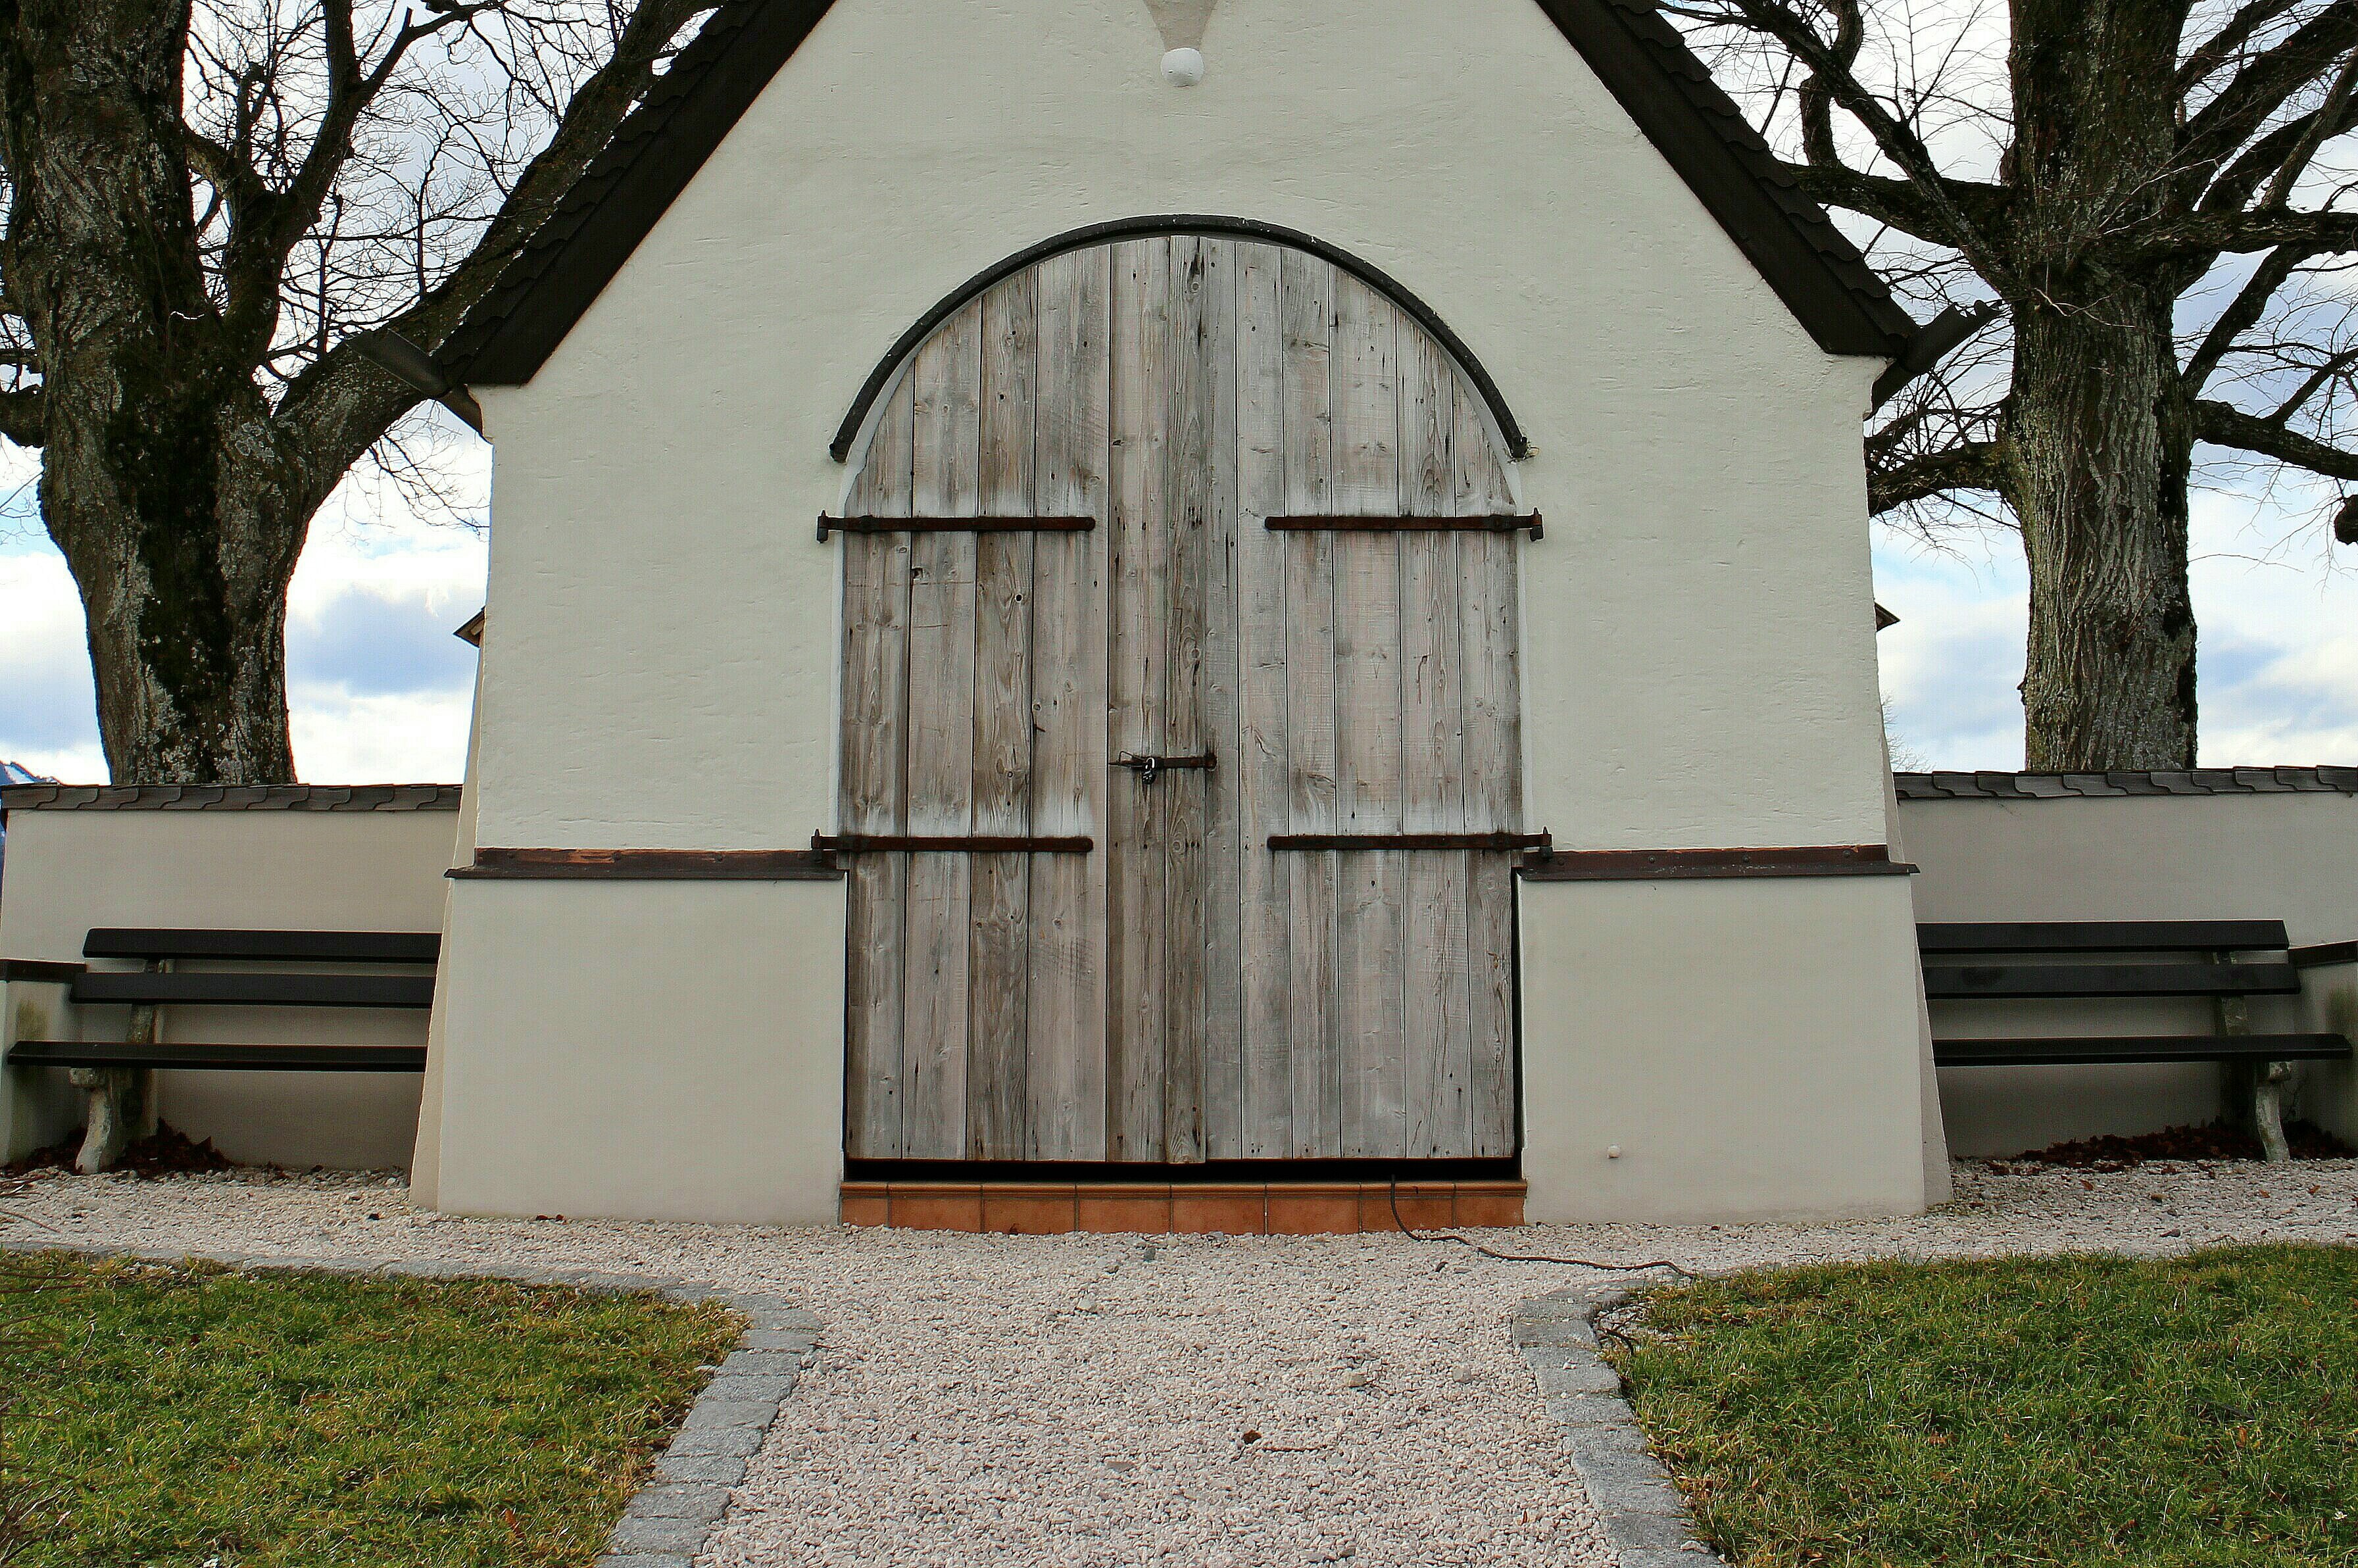
architecture, wood, house, building, home, arch, facade, church, chapel, door, goal, place of worship, front door, closed, estate, entry, access, input, house entrance, hinged door, entrance door, double door